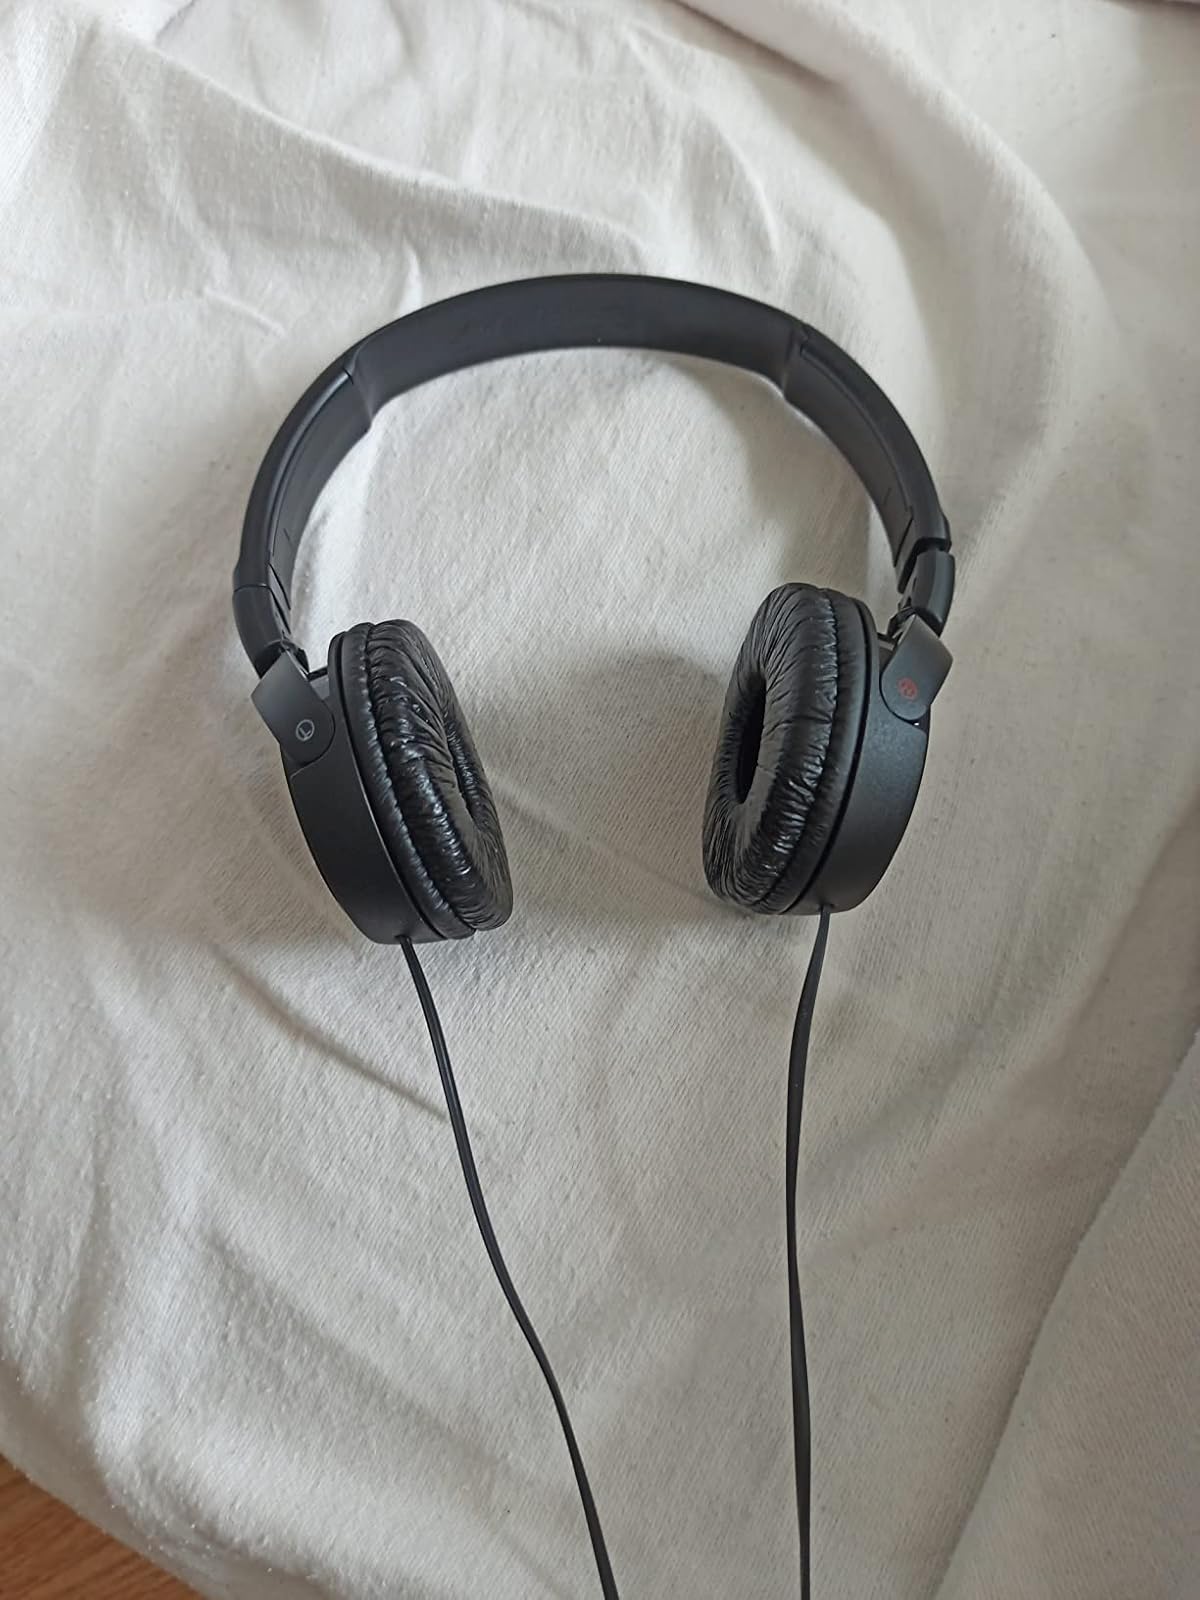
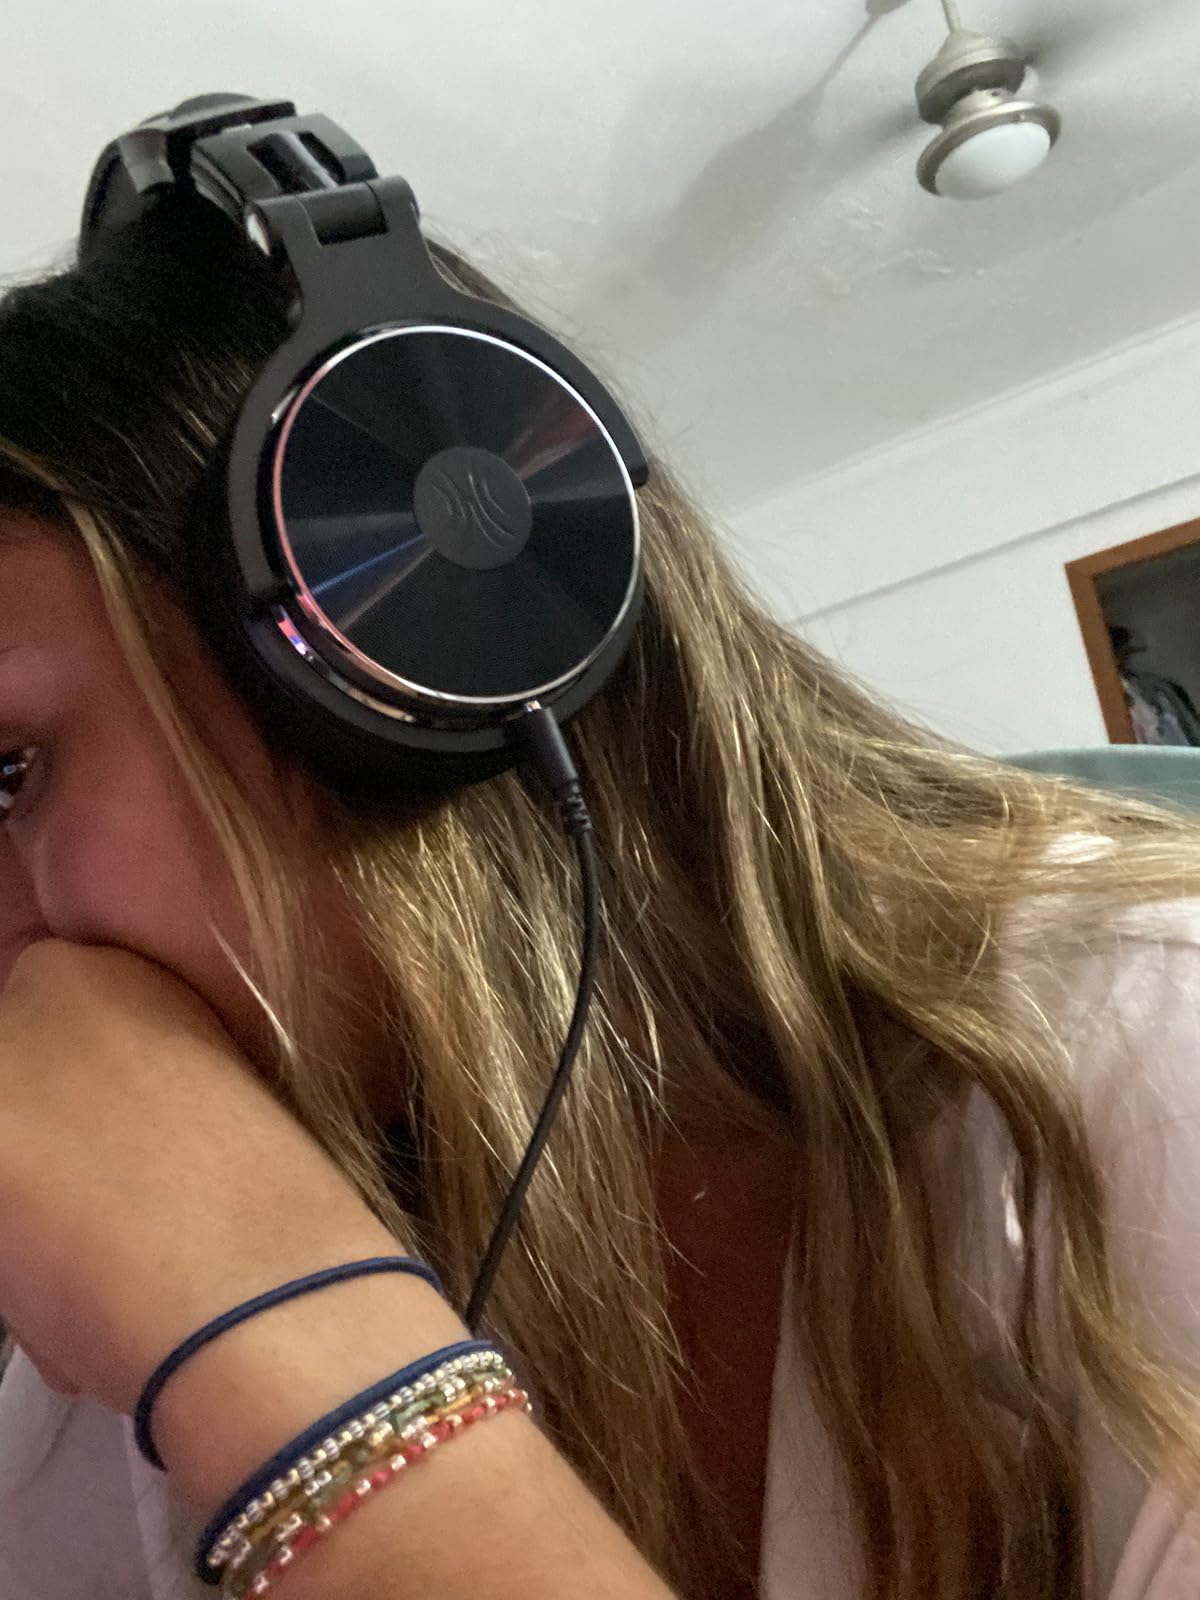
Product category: headphones
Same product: no